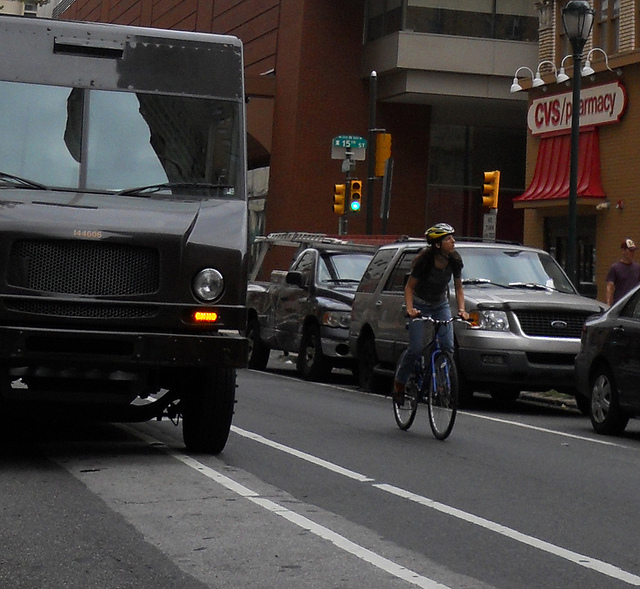
A lone biker travels the streets amongst cars and a UPS truck.